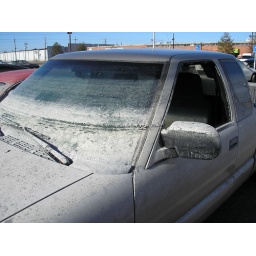
The water level on the car windshield, a week after the hurricanes in New Orleans.